Mauritius

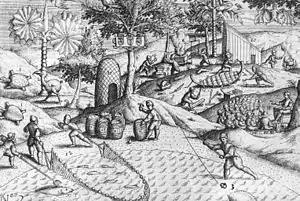
Dutch activities on Mauritius, as well as the first published depiction of a dodo bird (2), 1601

In 1598, a Dutch squadron under Admiral Wybrand Van Warwyck landed at Grand Port and named the island "Mauritius" after Prince Maurice of Nassau (Dutch: "Maurits van Nassau") of the Dutch Republic. The Dutch inhabited the island in 1638, from which they exploited ebony trees and introduced sugar cane, domestic animals and deer. It was from here that Dutch navigator Abel Tasman set out to seek the Great Southern Land, mapping parts of Tasmania, New Zealand and New Guinea. The first Dutch settlement lasted 20 years. In 1639, the Dutch East India Company brought enslaved Malagasy to cut down ebony trees and to work in the new tobacco and sugar cane plantations. Several attempts to establish a colony permanently were subsequently made, but the settlements never developed enough to produce dividends, causing the Dutch to abandon Mauritius in 1710. A